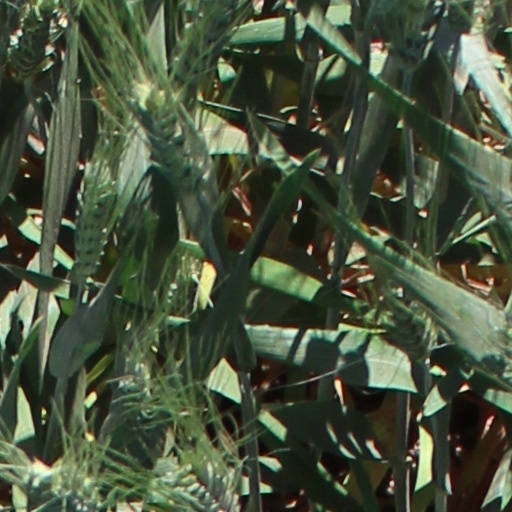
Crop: wheat